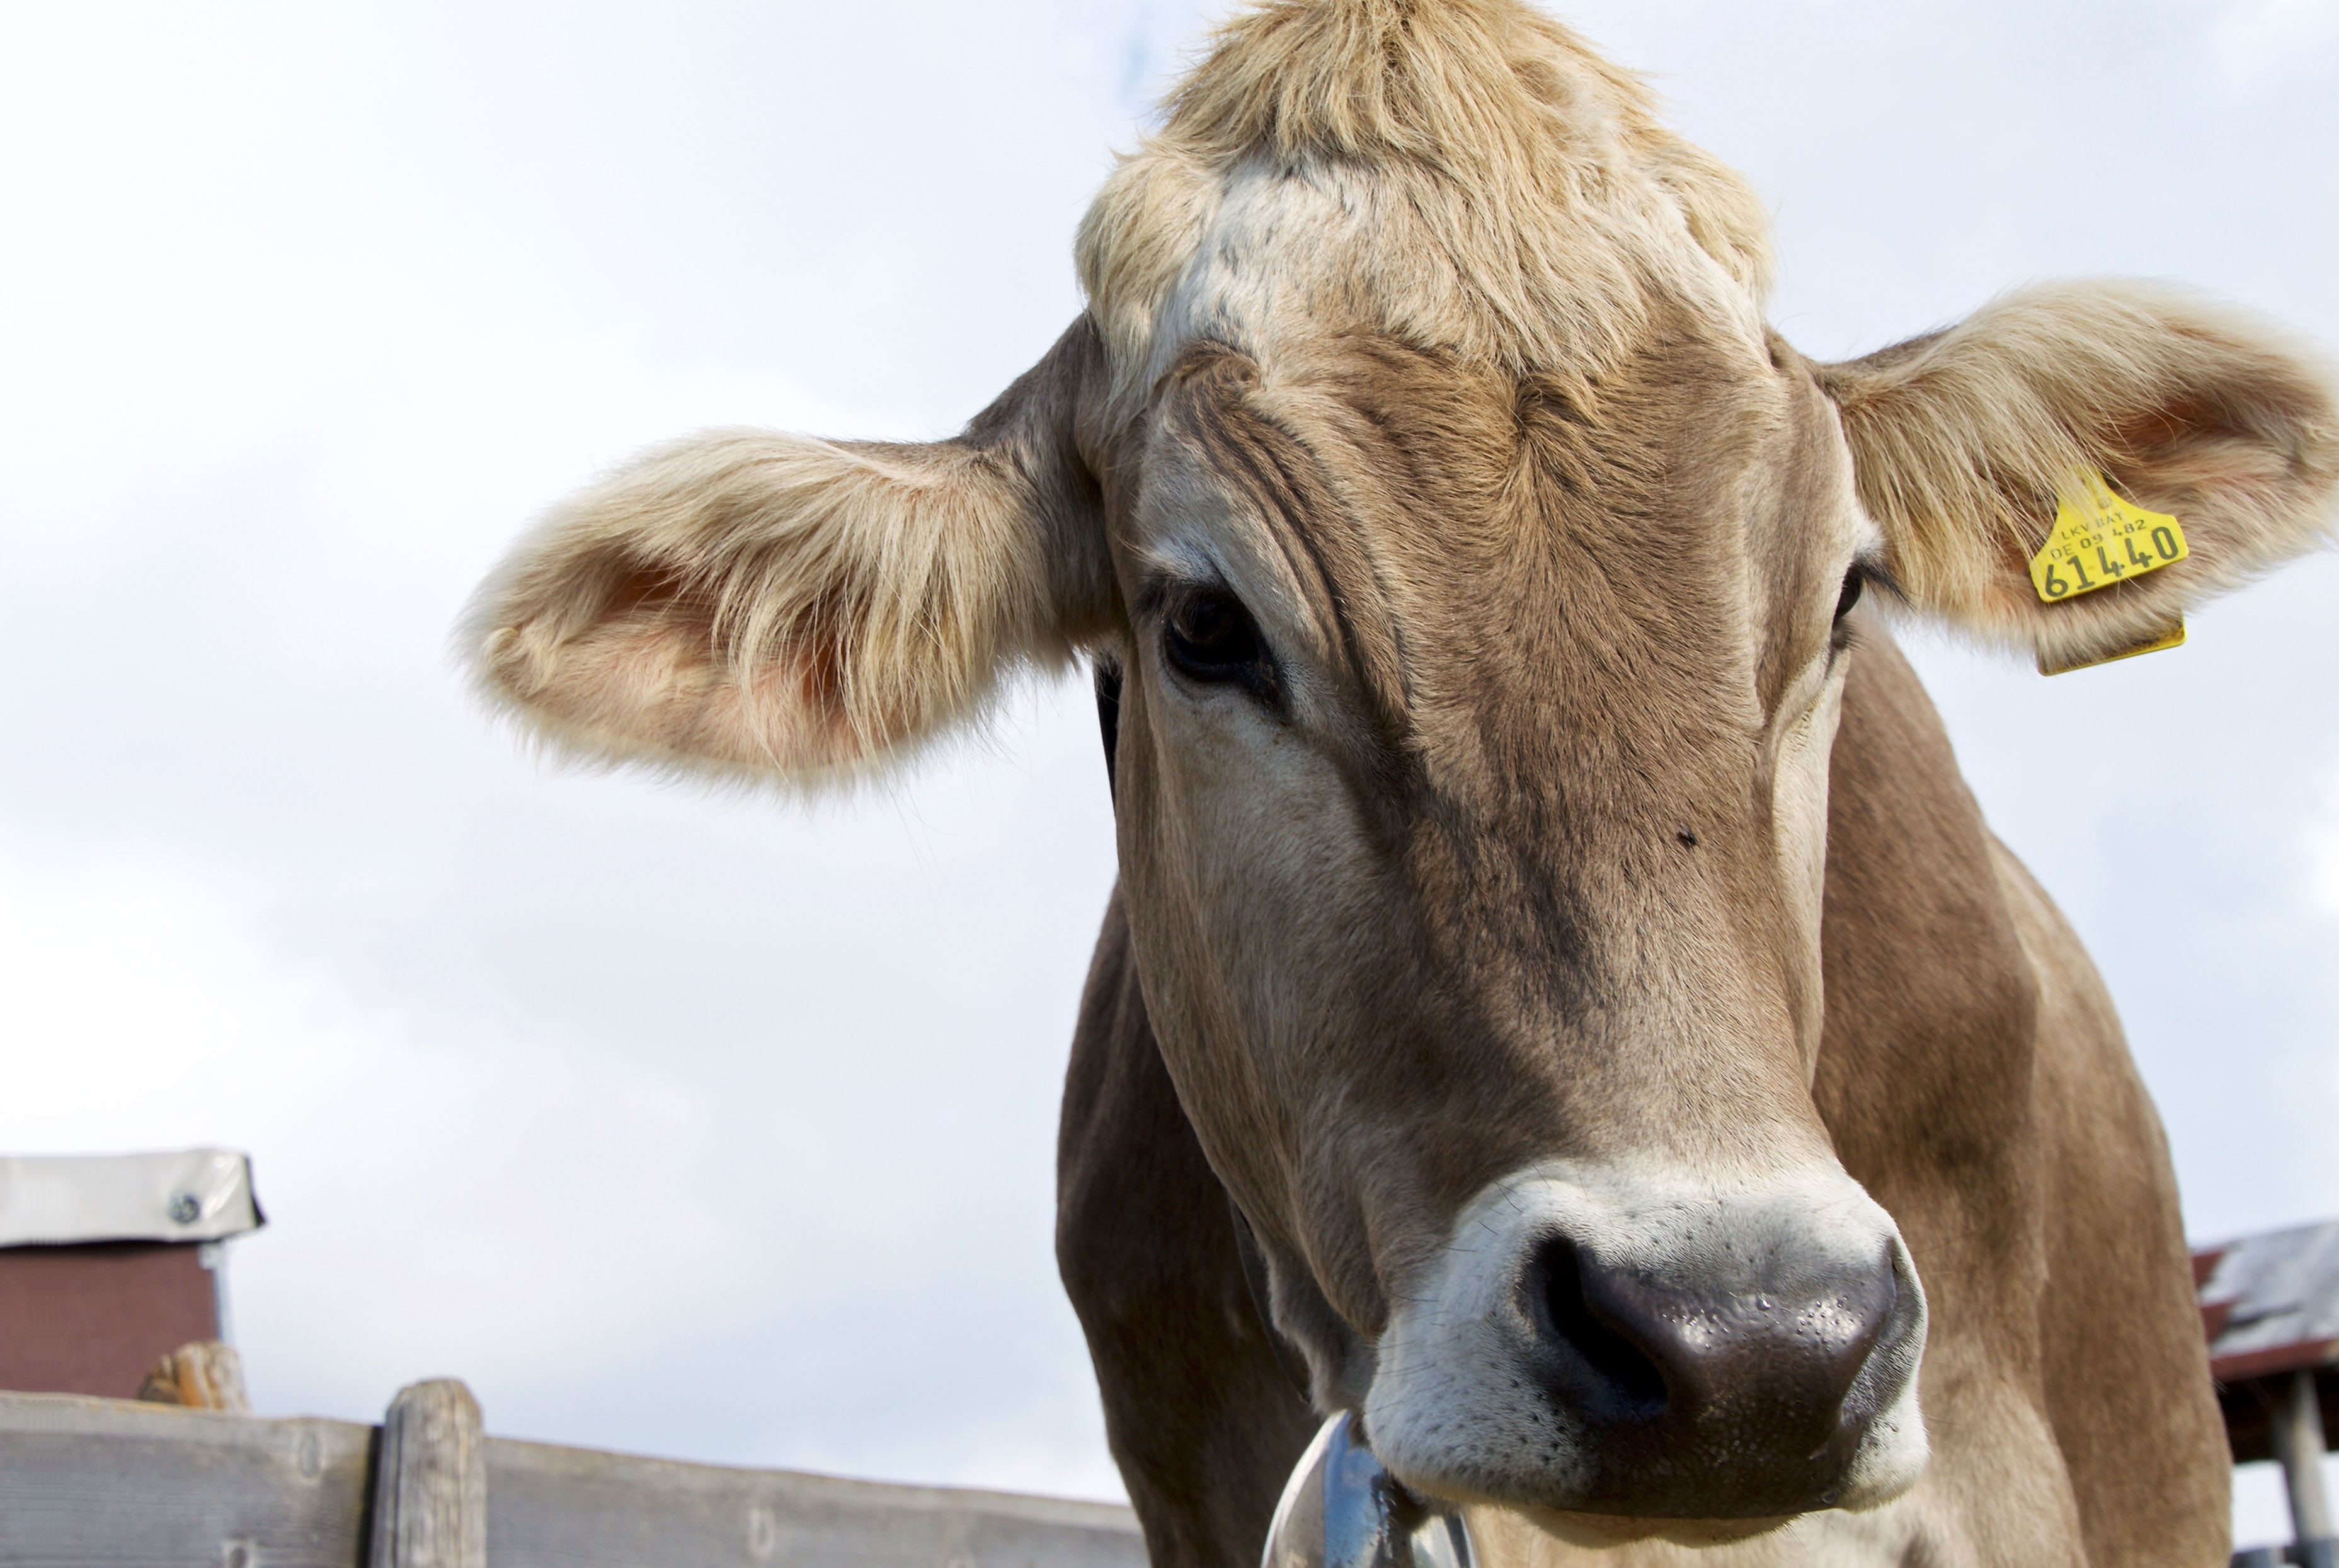
nature, sky, meadow, panorama, idyllic, cow, pasture, mammal, mane, curiosity, mountains, vertebrate, bavaria, alm, oberstdorf, allg u, greened, gary long, dairy cow, cattle like mammal